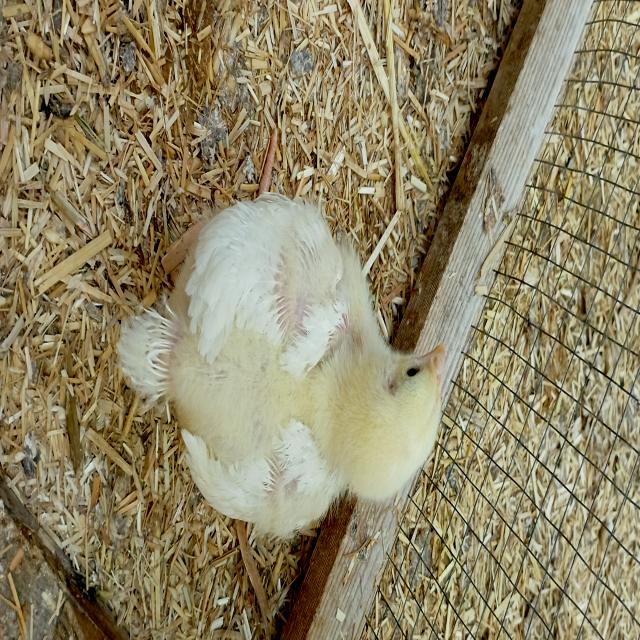
Weight: 292 g